Nathaniel Lee

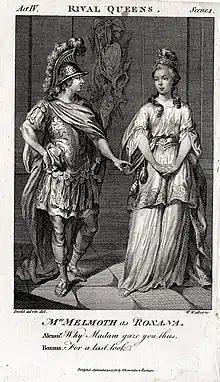
Charlotte Melmoth as Roxana in Lee's "The Rival Queens" (Drury Lane Theatre, February 1777)

Lee's reputation was made in 1677 with a blank verse tragedy, "The Rival Queens, or the Death of Alexander the Great". The play, which deals with the jealousy of Alexander's first wife, Roxana, for his second wife, Statira, was a favourite on the English stage right up to the days of Edmund Kean. Lee followed this with "Mithridates, King of Pontus" (acted 1678); "Theodosius, or the Force of Love" (acted 1680); and "Caesar Borgia" (acted 1680), an imitation of the worst blood and thunder Elizabethan tragedies. Lee was also named as a collaborator with Dryden in an adaptation of "Oedipus" (1679). "The Princess of Cleve" (1681) is an adaptation of Madame de La Fayette's 1678 novel of the same name. "The Massacre of Paris" was written about this time but not published until 1690.